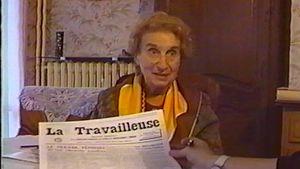
Entretien téléchargeable sur archive.org
"Madelaine Tribolati, née le 23 mars 1905 à Paris, morte le 25 octobre 1995 à Paris, fut secrétaire générale adjointe de la fédération CFTC des employés, vice-présidente de la confédération CFTC. Parmi ses actions, elle fut pionnière avant-guerre, en tant que négociatrice dans le cadre des conventions collectives, de la défense de l'égalité professionnelle, et du principe ""à travail égal, salaire égal"".